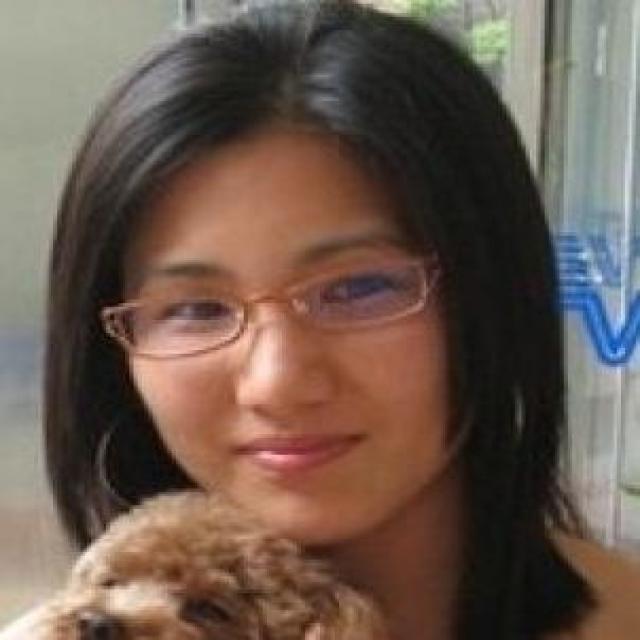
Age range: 21-44